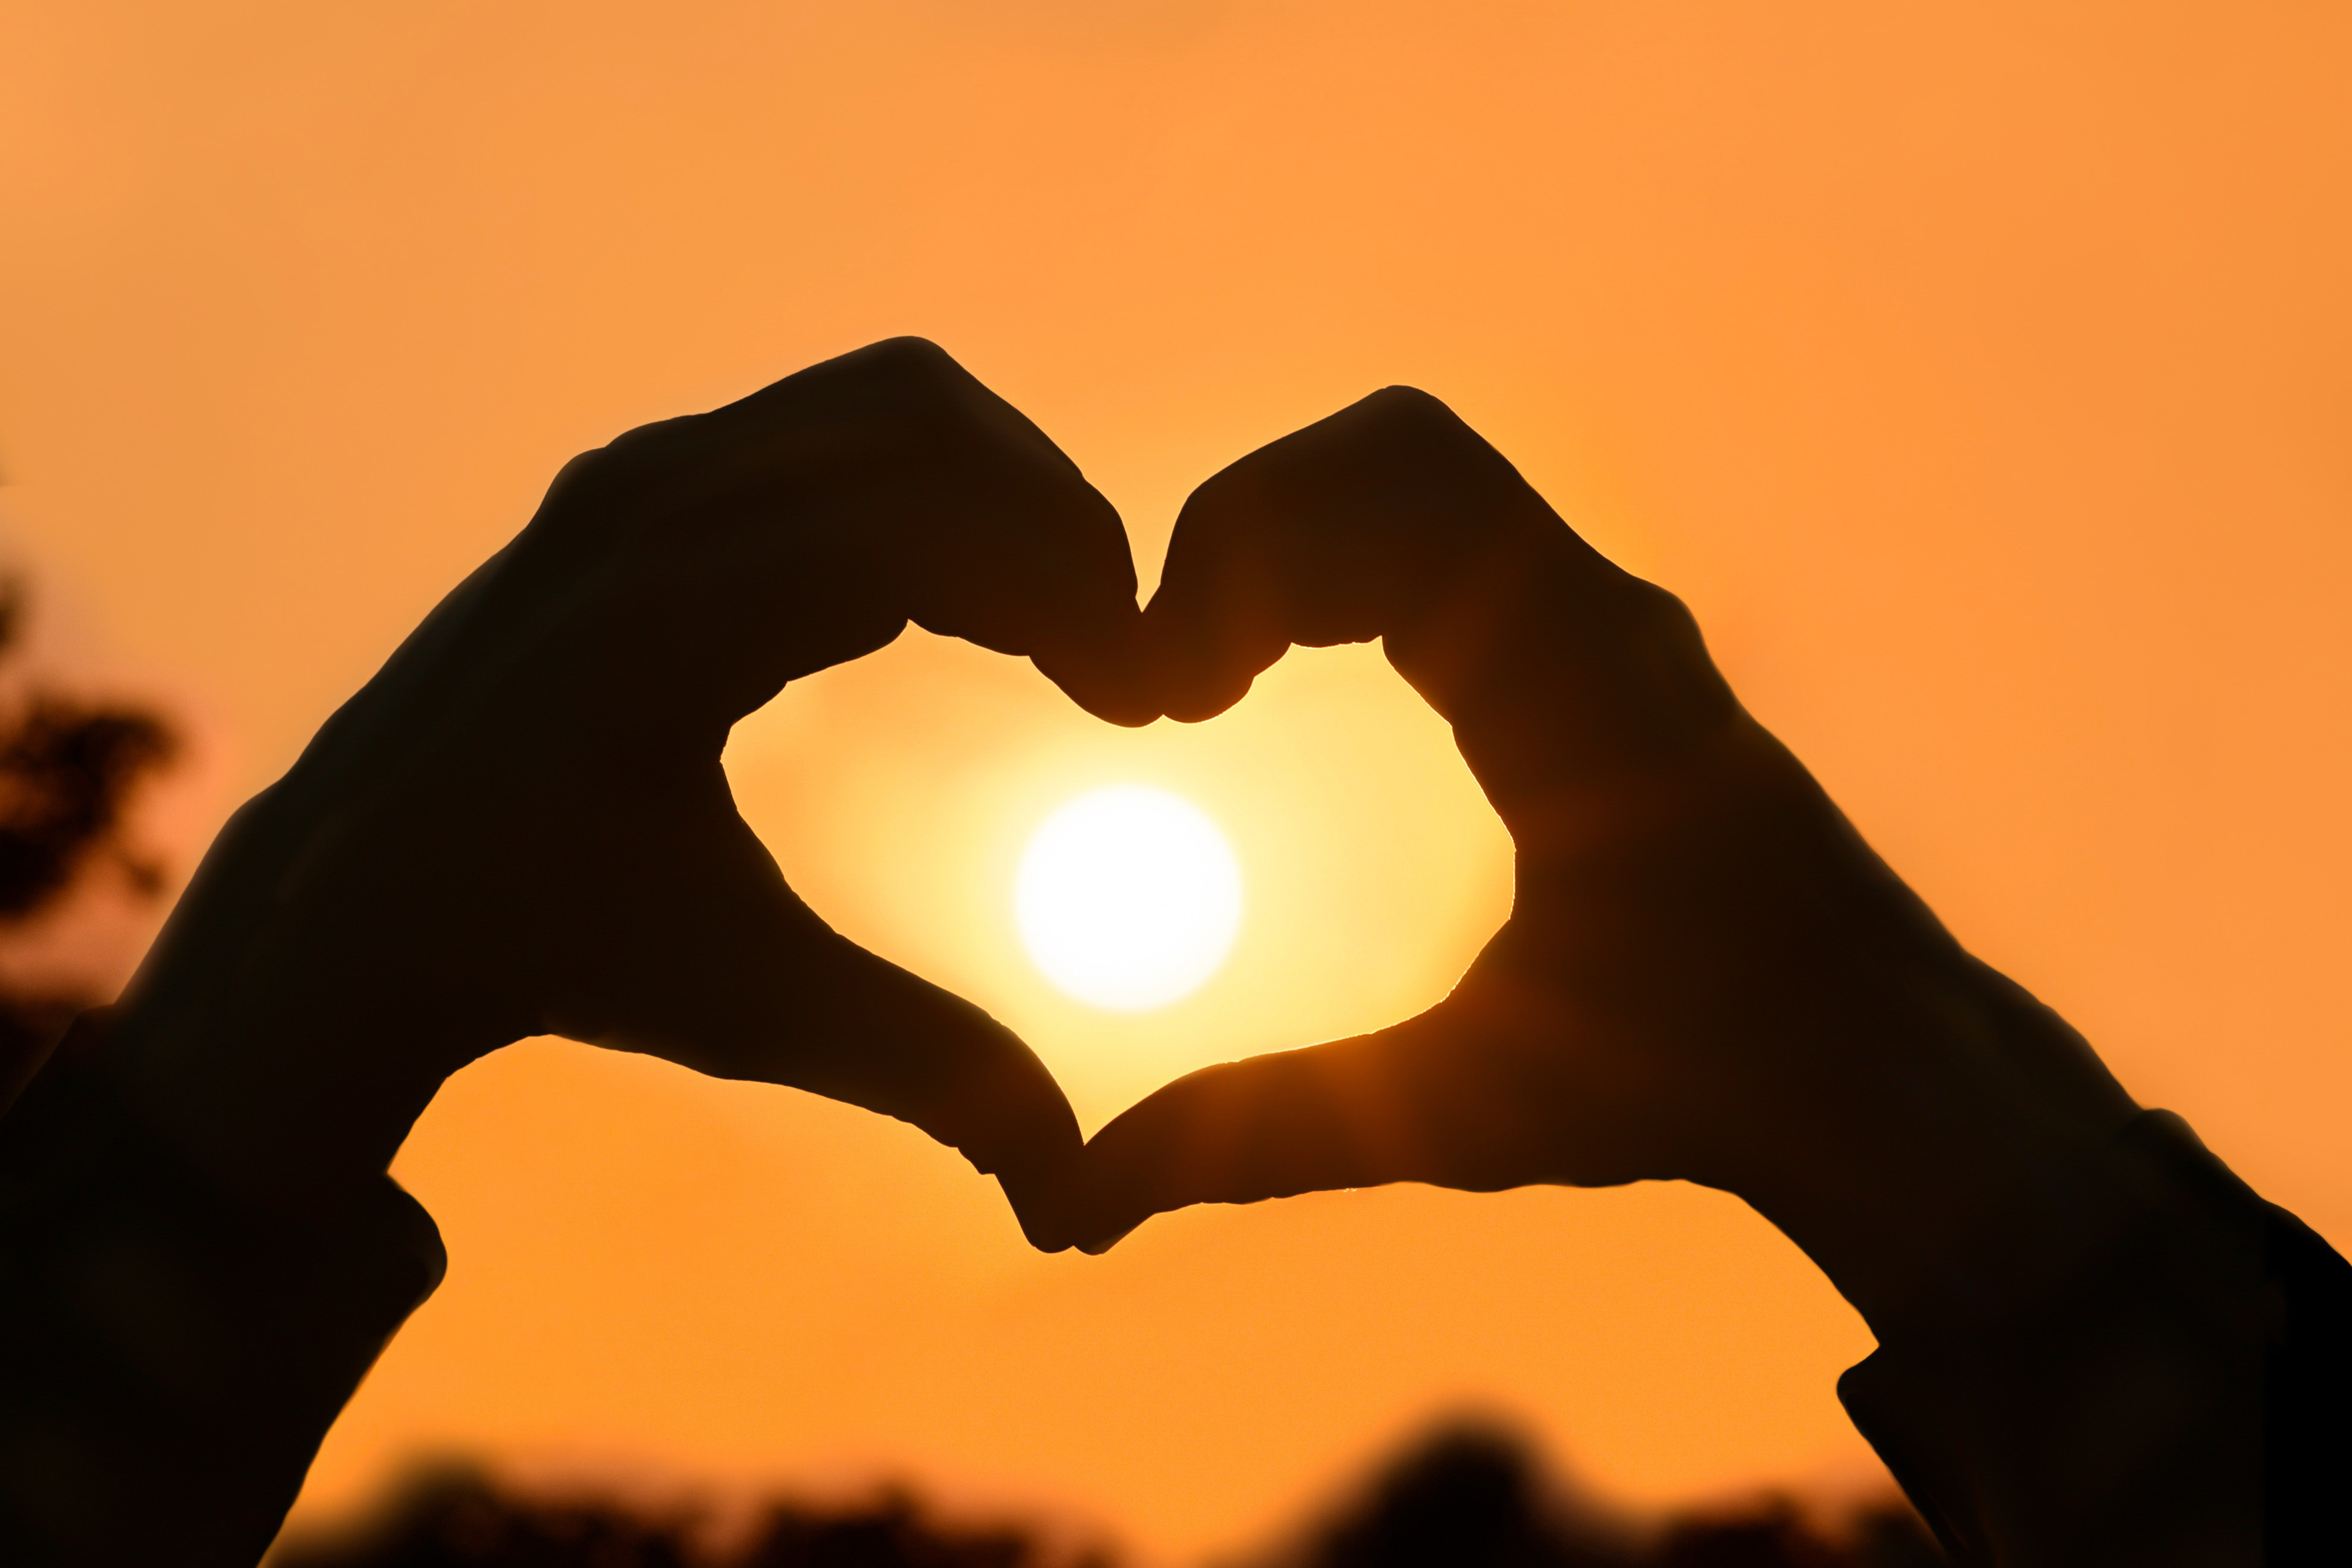
heart, sky, love, romance, hand, sunset, cloud, valentine's day, finger, gesture, photography, happy, silhouette, backlighting